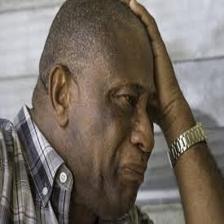
Image emotion (VAD): valence: -0.6, arousal: -0.2, dominance: -0.6
Candidate emotion words:
perplexed — valence: -0.376, arousal: 0.41, dominance: -0.364
mournful — valence: -0.64, arousal: -0.118, dominance: -0.624
overwhelmed — valence: -0.318, arousal: 0.36, dominance: -0.304
crabby — valence: -0.604, arousal: 0.624, dominance: -0.26
Best matching emotion: mournful